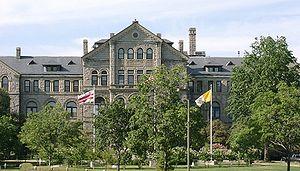
L'université catholique d'Amérique est une université américaine, située à Washington. Elle est la seule université pontificale aux États-Unis, mais fait partie d'une longue lignée d'universités catholiques américaines, parmi lesquelles on compte l'université de Georgetown, l'université Notre-Dame-du-Lac et la plus récente, l'université Ave Maria en Floride. Fondée en 1887 sur approbation du pape Léon XIII, la CUA est un centre d'enseignement et de recherche. En tant qu'université pontificale, la CUA est la seule institution de l'enseignement supérieur fondée par la Conférence des évêques catholiques des États-Unis.